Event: Nepal Earthquake
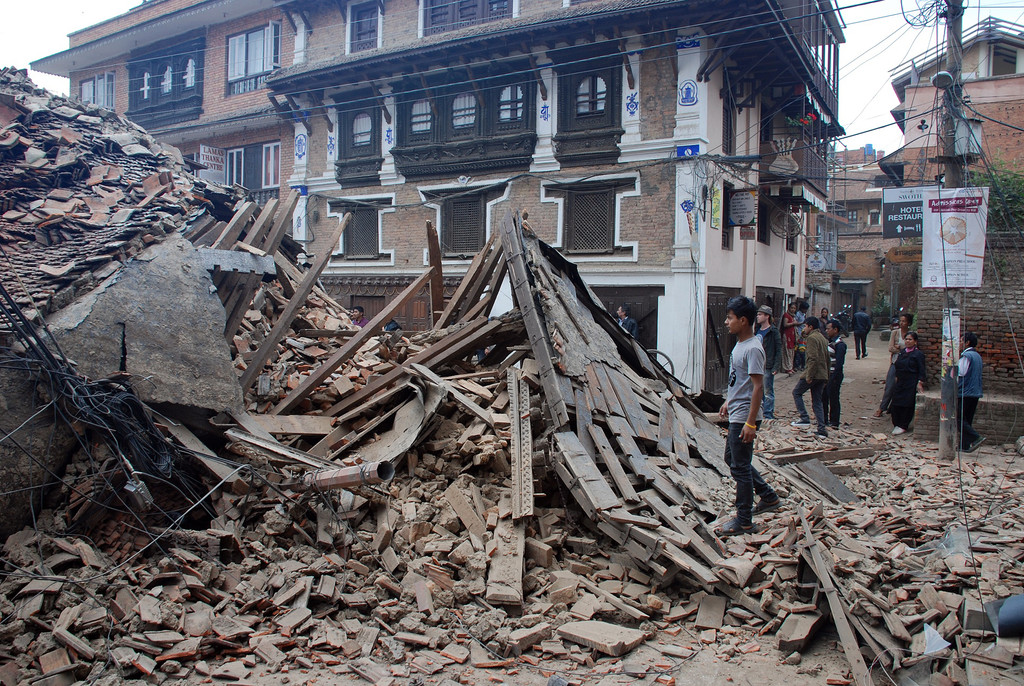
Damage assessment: damage